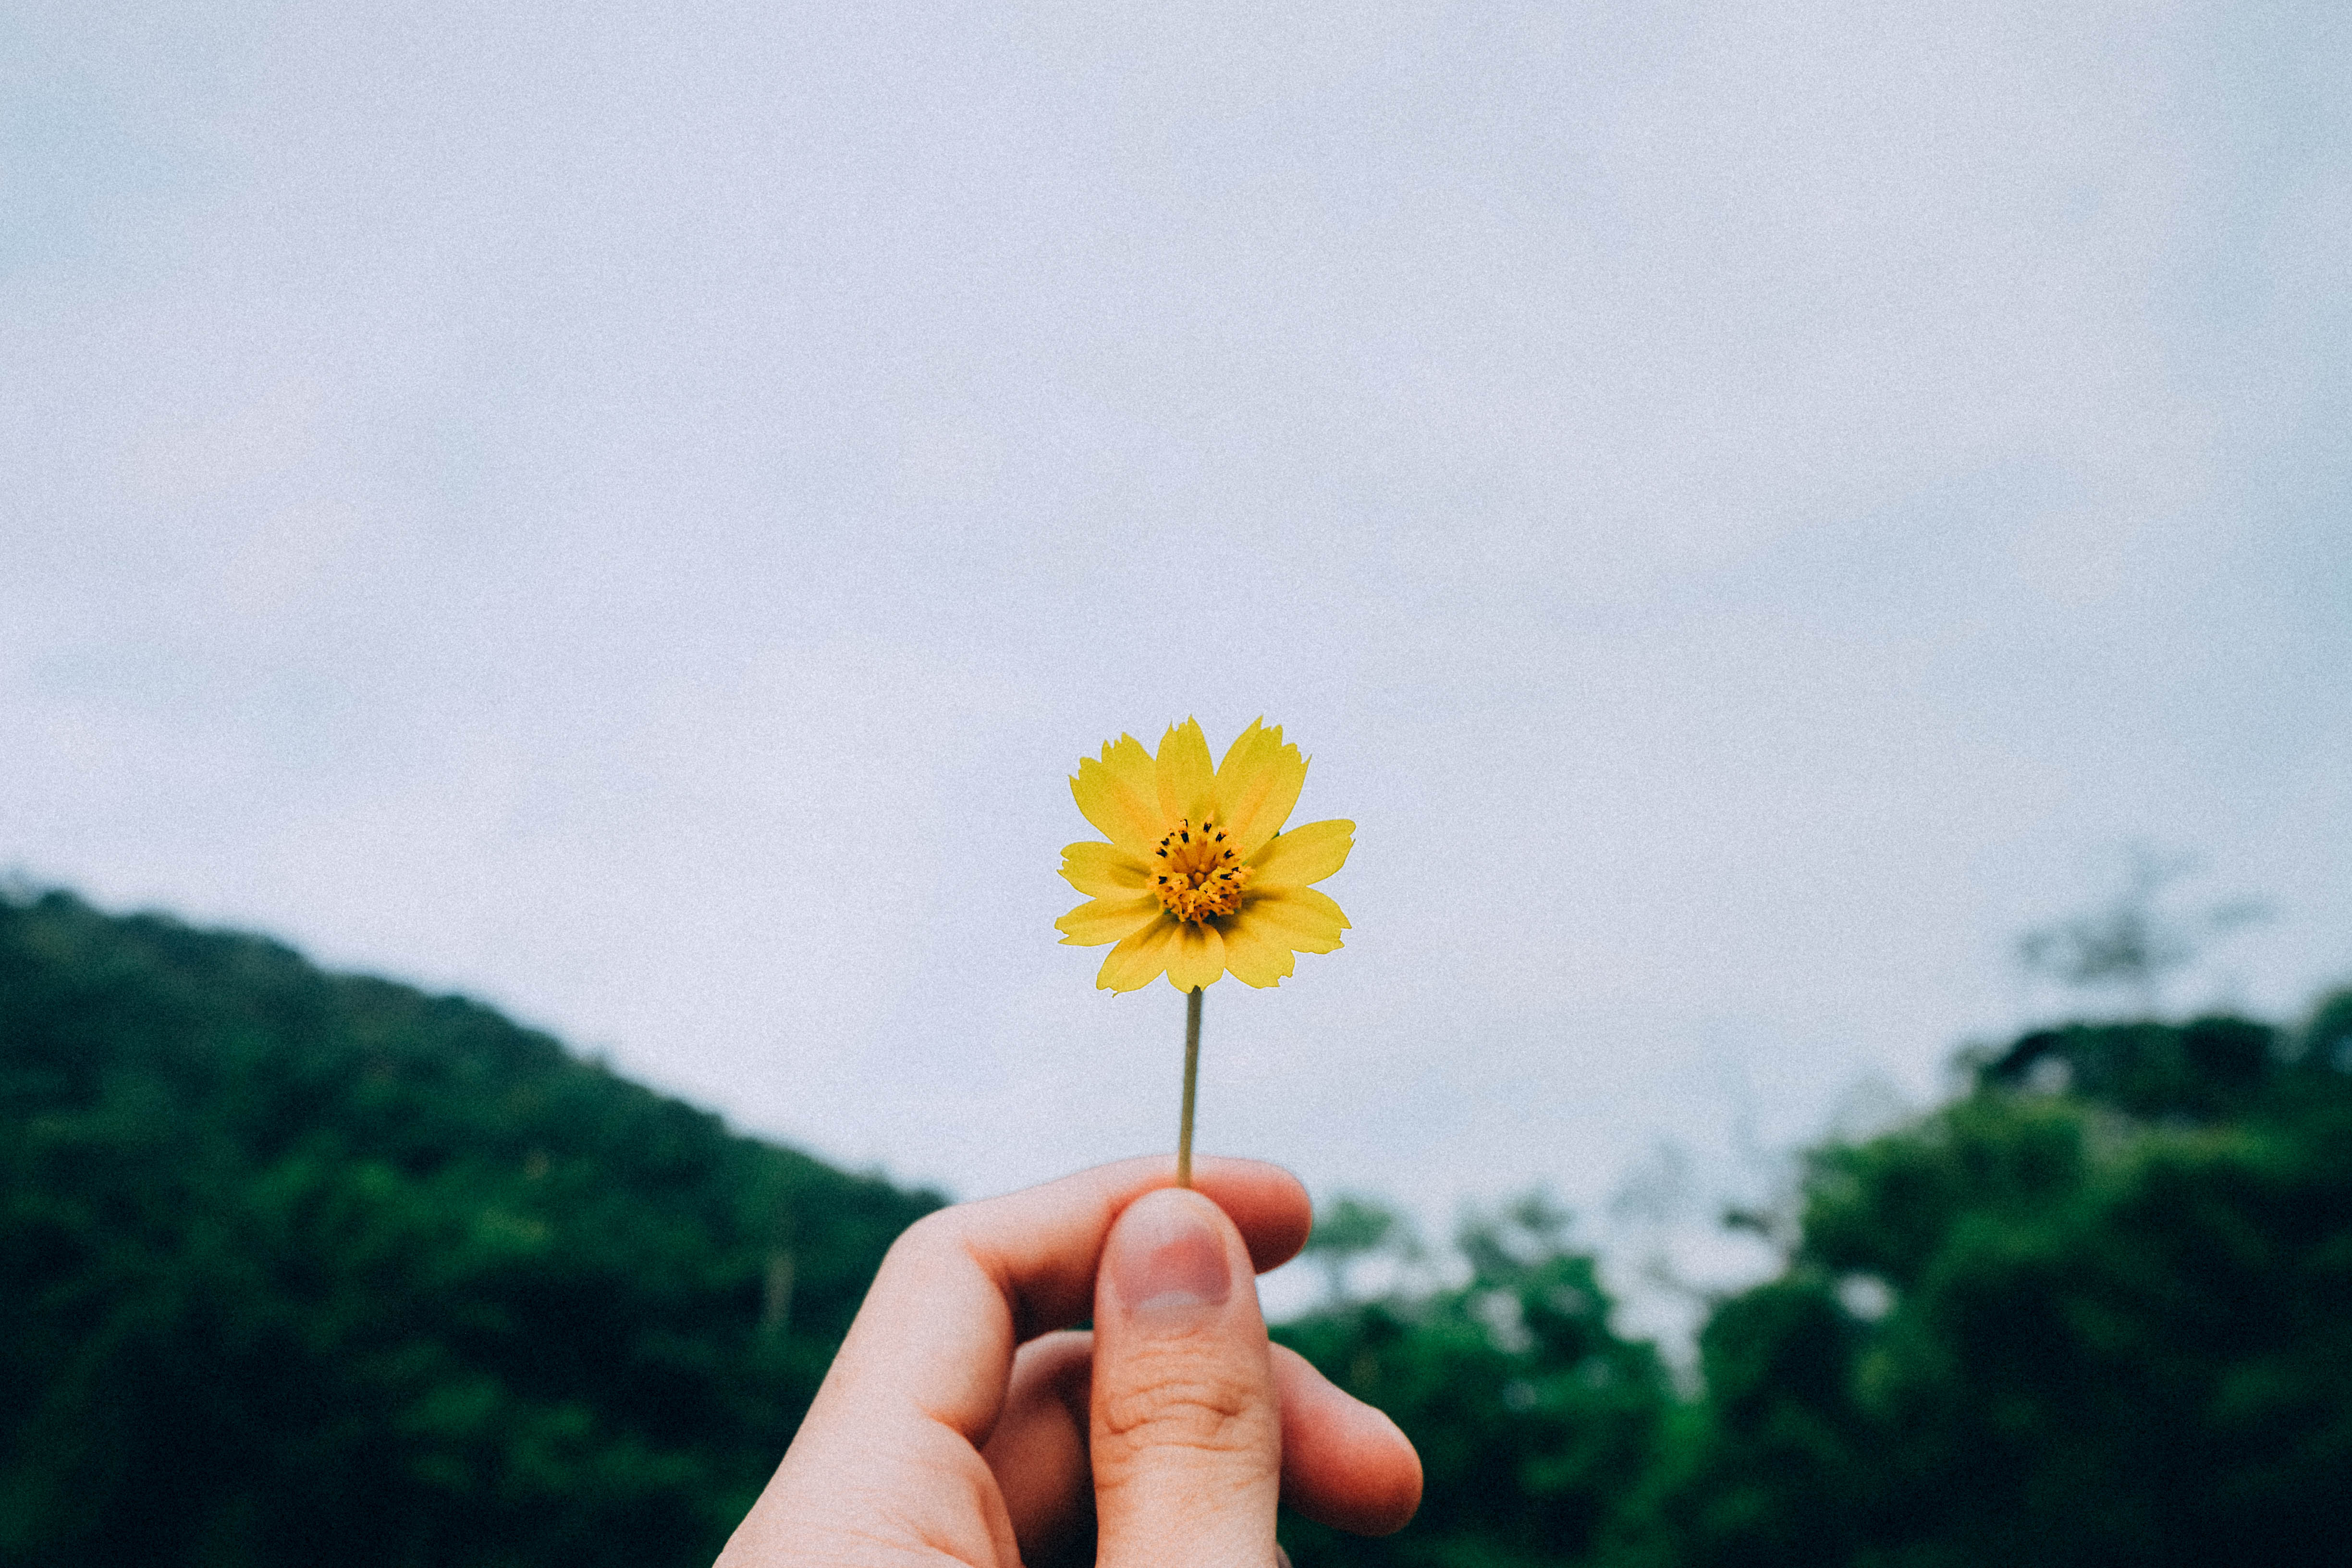
hand, nature, grass, plant, sky, field, meadow, sunlight, morning, flower, petal, finger, yellow, hold, holding, flora, sunflower, flowering plant, daisy family, land plant